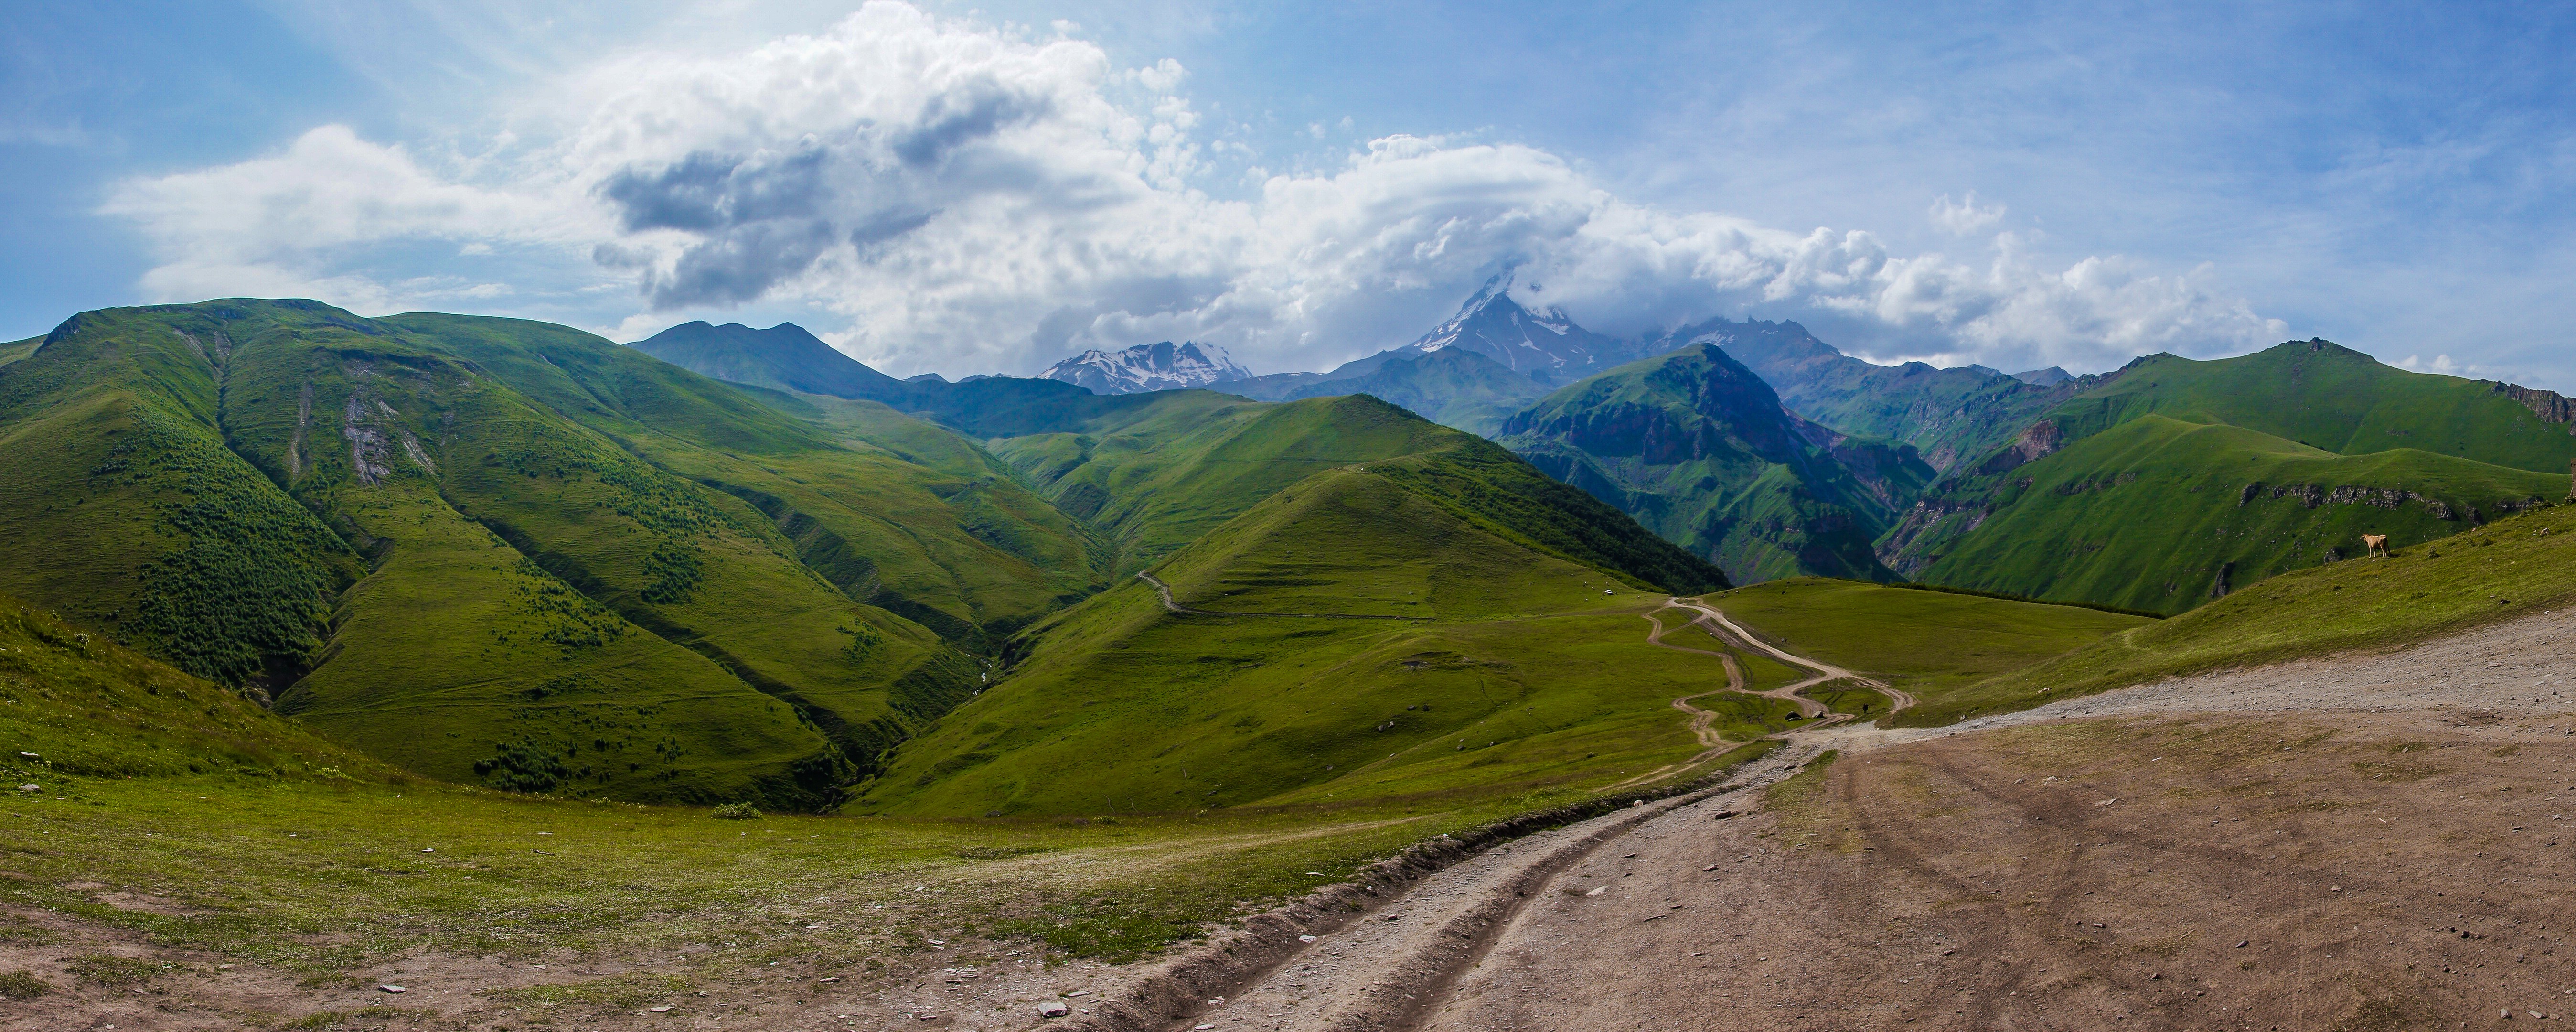
landscape, nature, outdoor, wilderness, mountain, cloud, hiking, meadow, hill, valley, mountain range, panorama, travel, panoramic, europe, scenic, pasture, asia, landmark, church, tourism, highland, ridge, alps, grassland, monastery, plateau, georgia, kazbegi, unesco, fell, loch, rural area, caucasus, landform, kazbek, mountain pass, mtskheta, geographical feature, mountainous landforms, stepantsminda, caucasia, mtianeti, gergeti